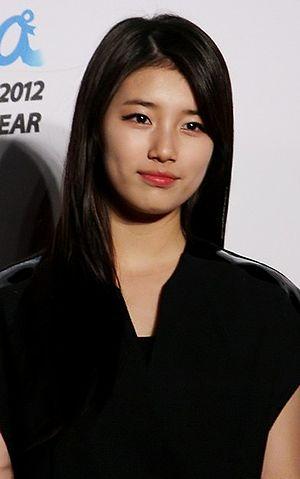
Les High1 Seoul Music Awards sont créés en 1990 pour récompenser les meilleurs artistes de l'industrie musicale sud-coréenne.